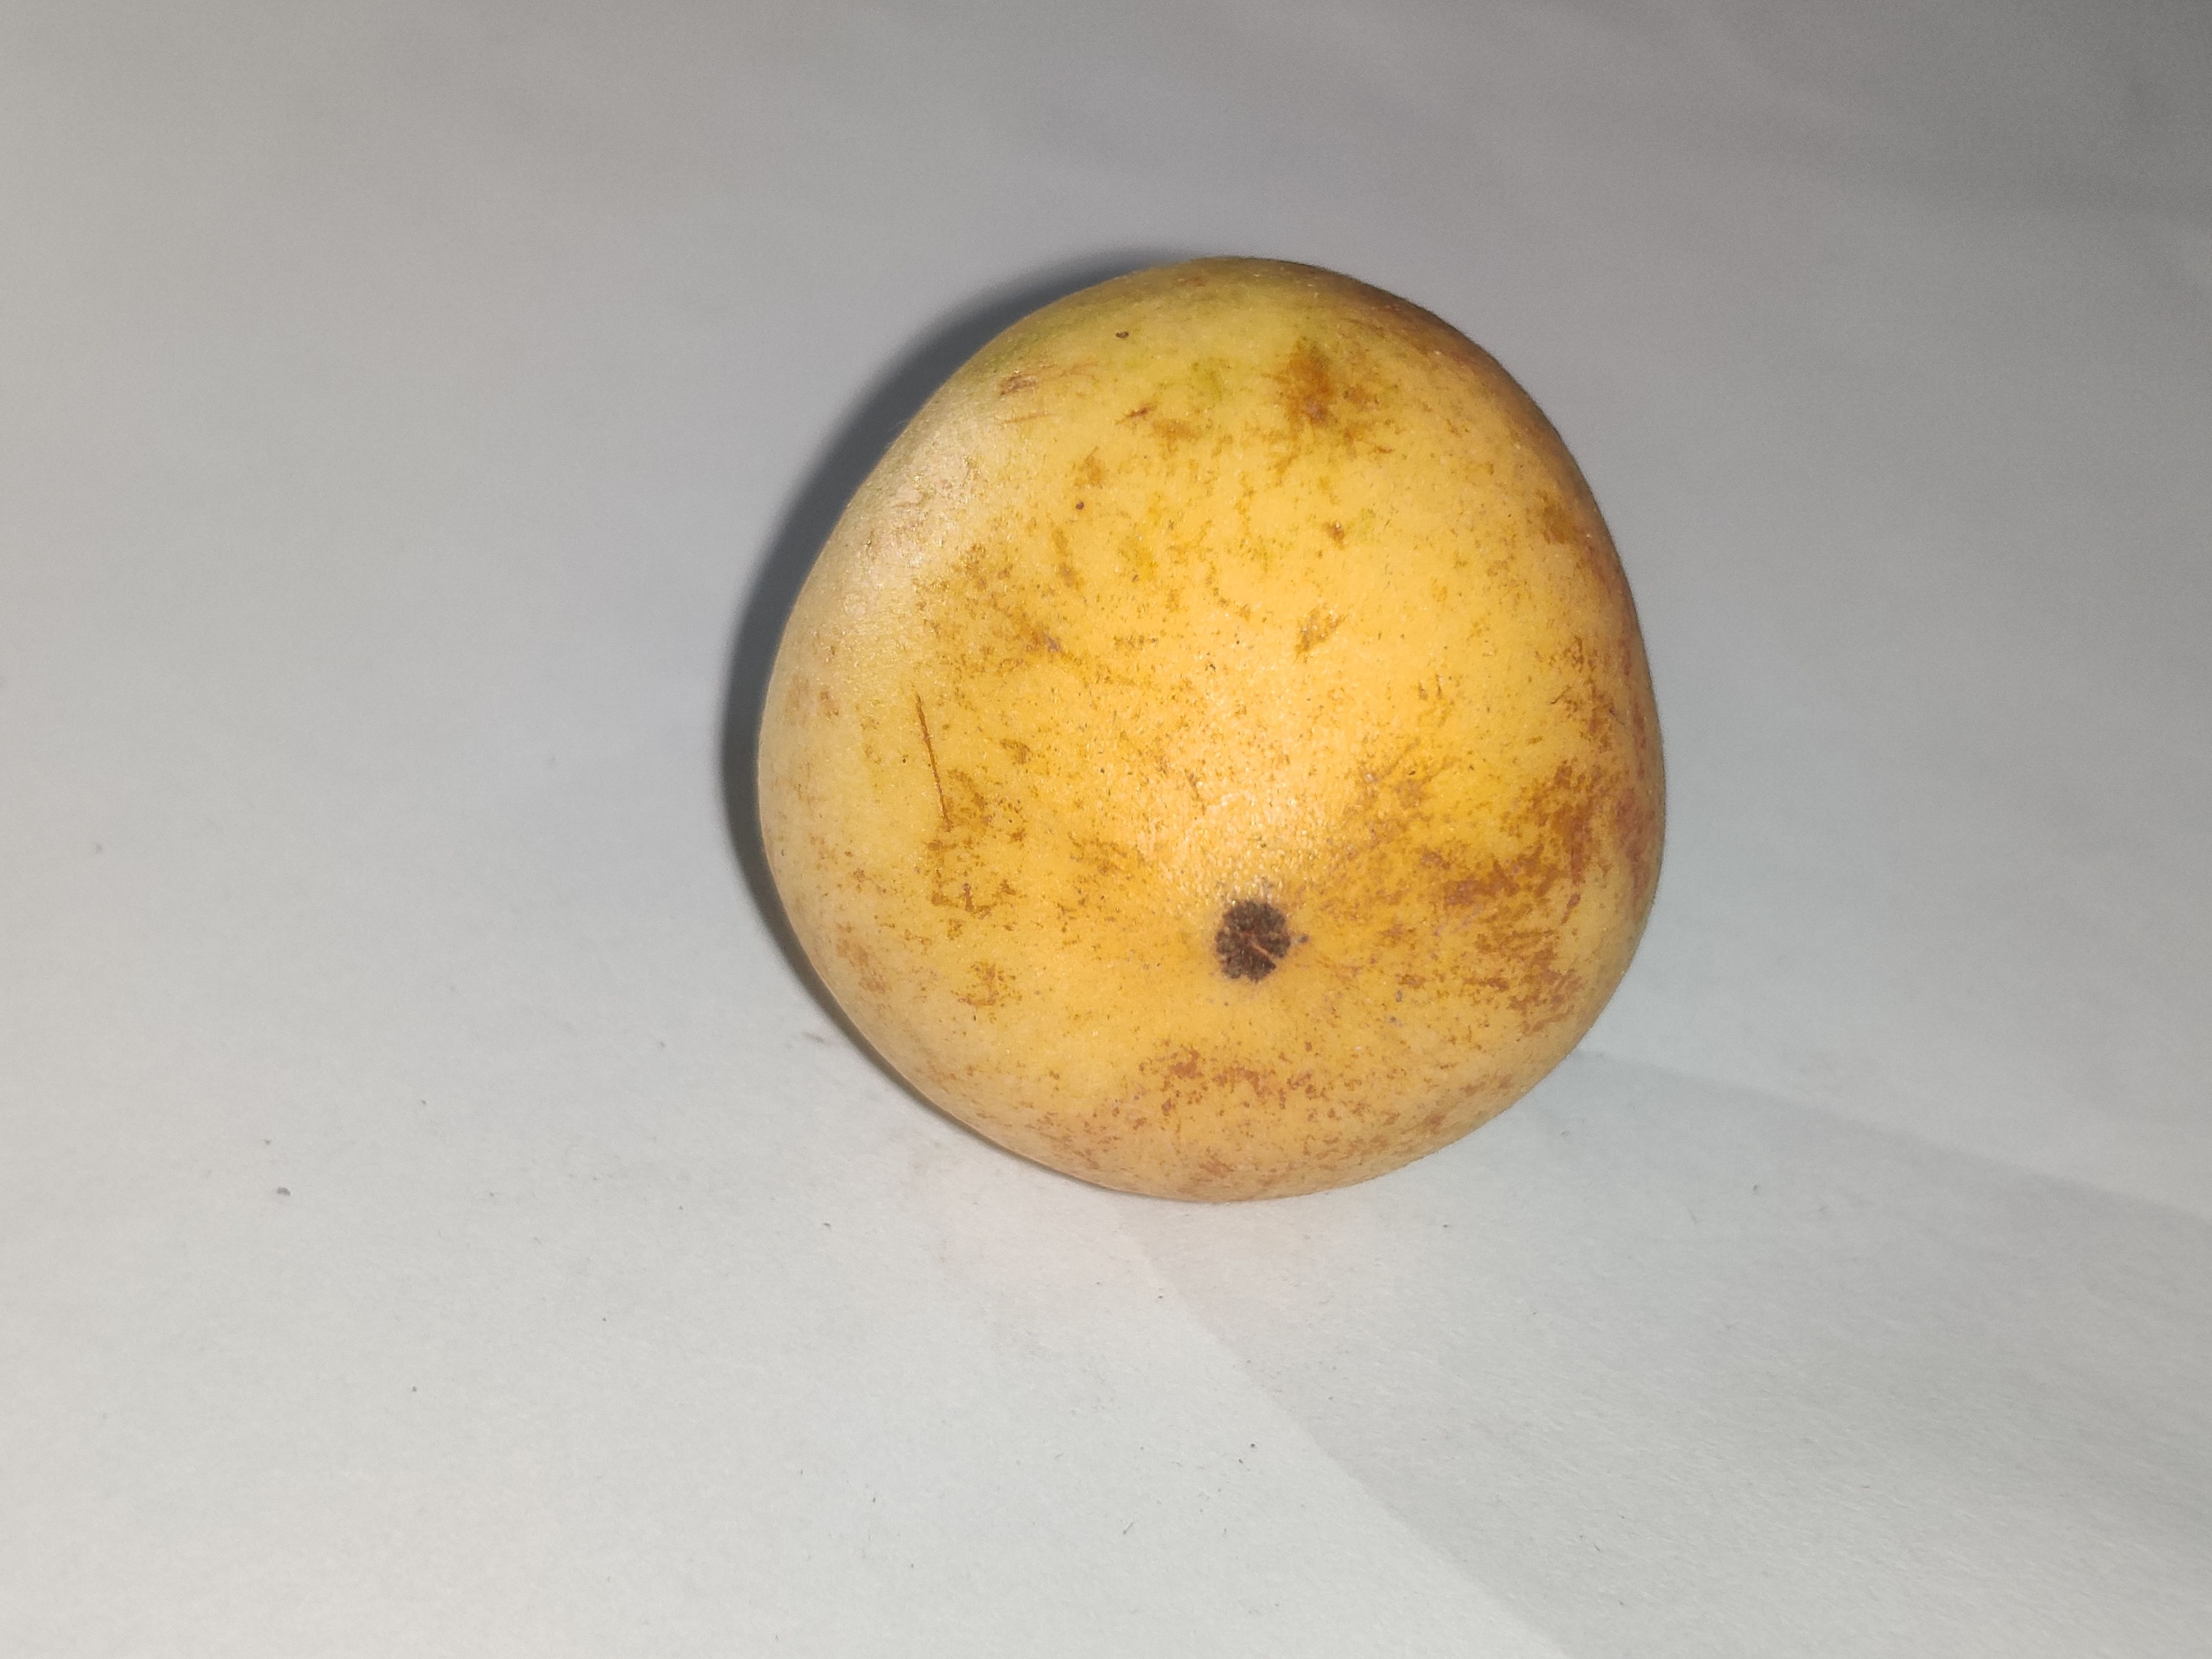
Fruit: burmese-grape
Grade: 1st-grade